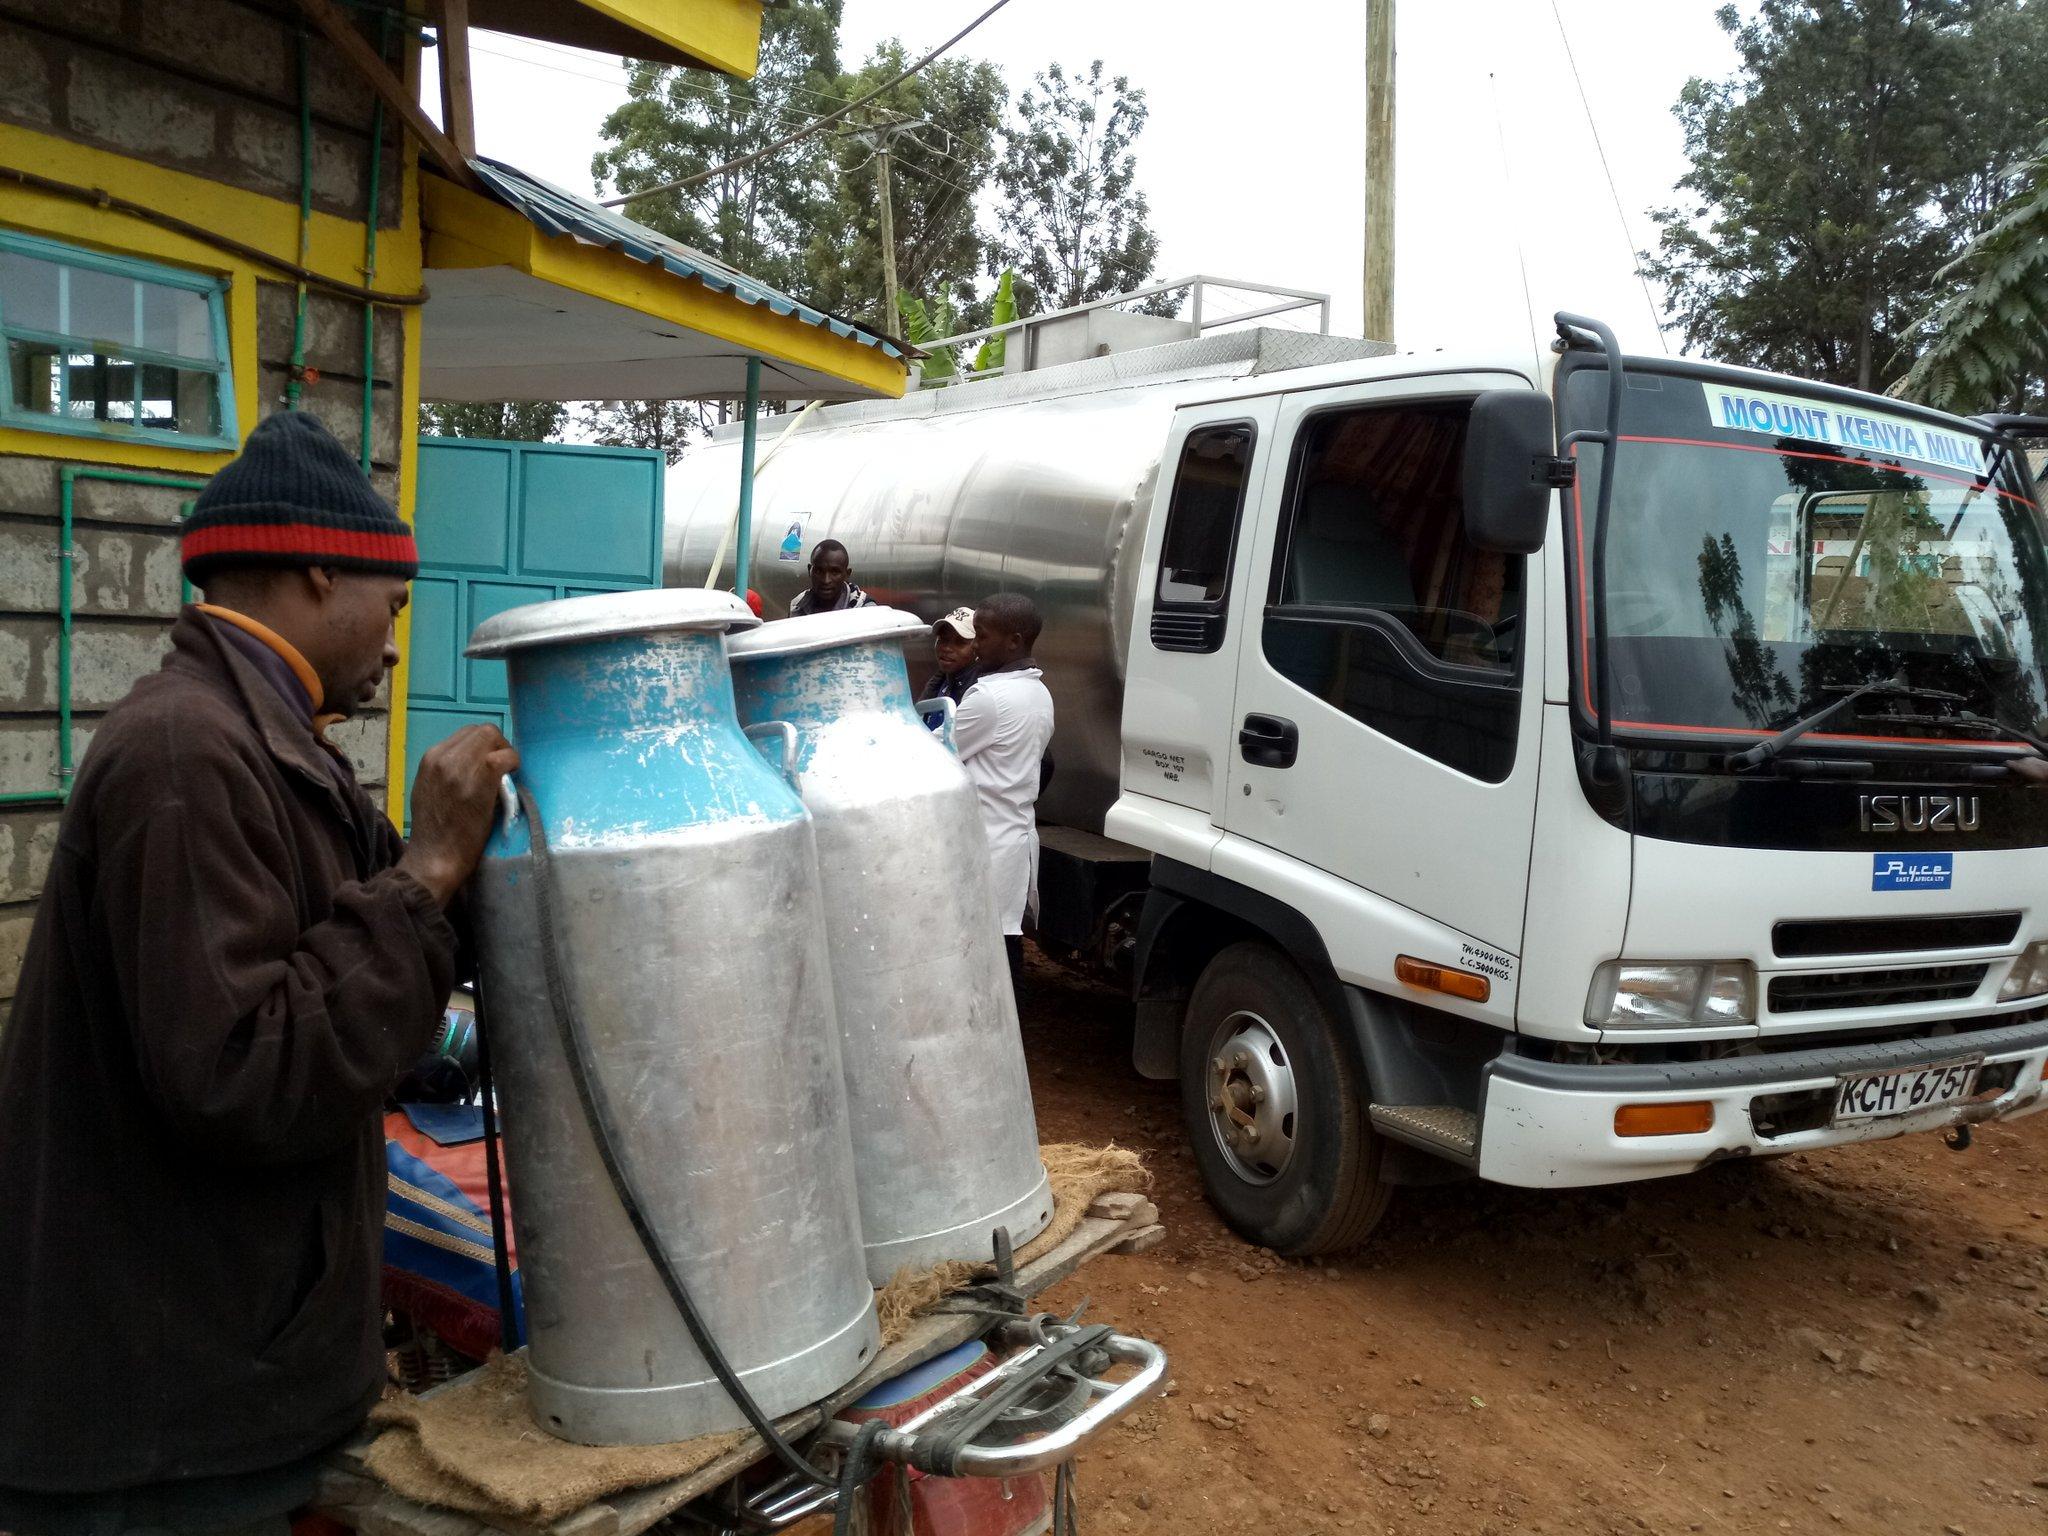
Katika kituo cha kusanya maziwa, lori jeupe la Isuzu lenye tanki la chuma la pua na Mount Kenya Milk limeegeshwa. Mkulima mmoja aliyevaa kofia la baridi anashukisha matanki mawili makubwa ya maziwa yaliyobebwa kwenye pikipiki lake. Watu wengine wa kadhaa wanasimama karibu na lori wakionekana kushiriki katika shughuli za biashara ya maziwa.